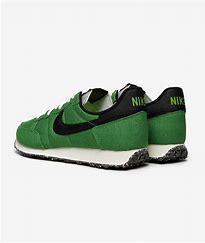
Brand: Nike
Model: Challenger OG